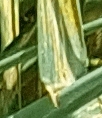
Label: Wheat___Yellow_Rust